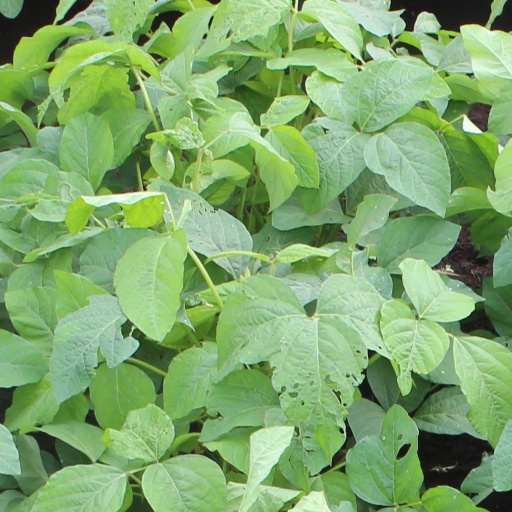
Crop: soybean